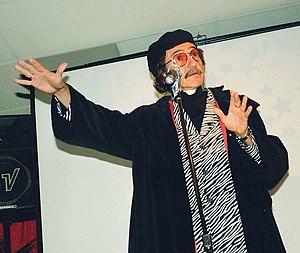
Don Novello, de son vrai nom Don Andrew Novello, né le 1ᵉʳ janvier 1943 à Lorain, en Ohio, aux États-Unis, est un acteur, réalisateur, producteur et scénariste américain.